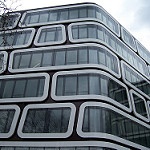
Label: non_damage_buildings_street